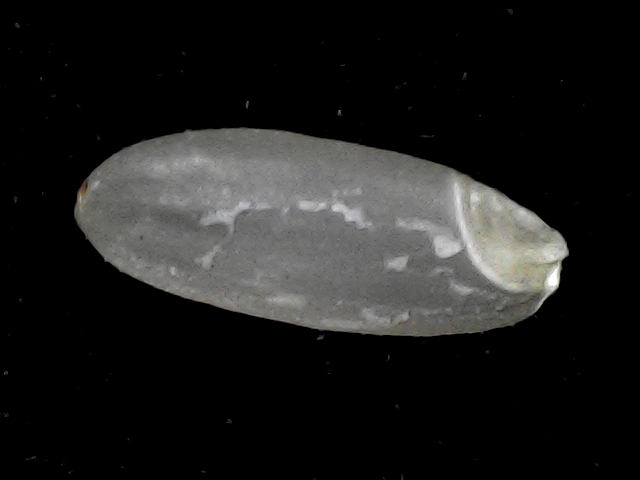
Rice variety: BR22